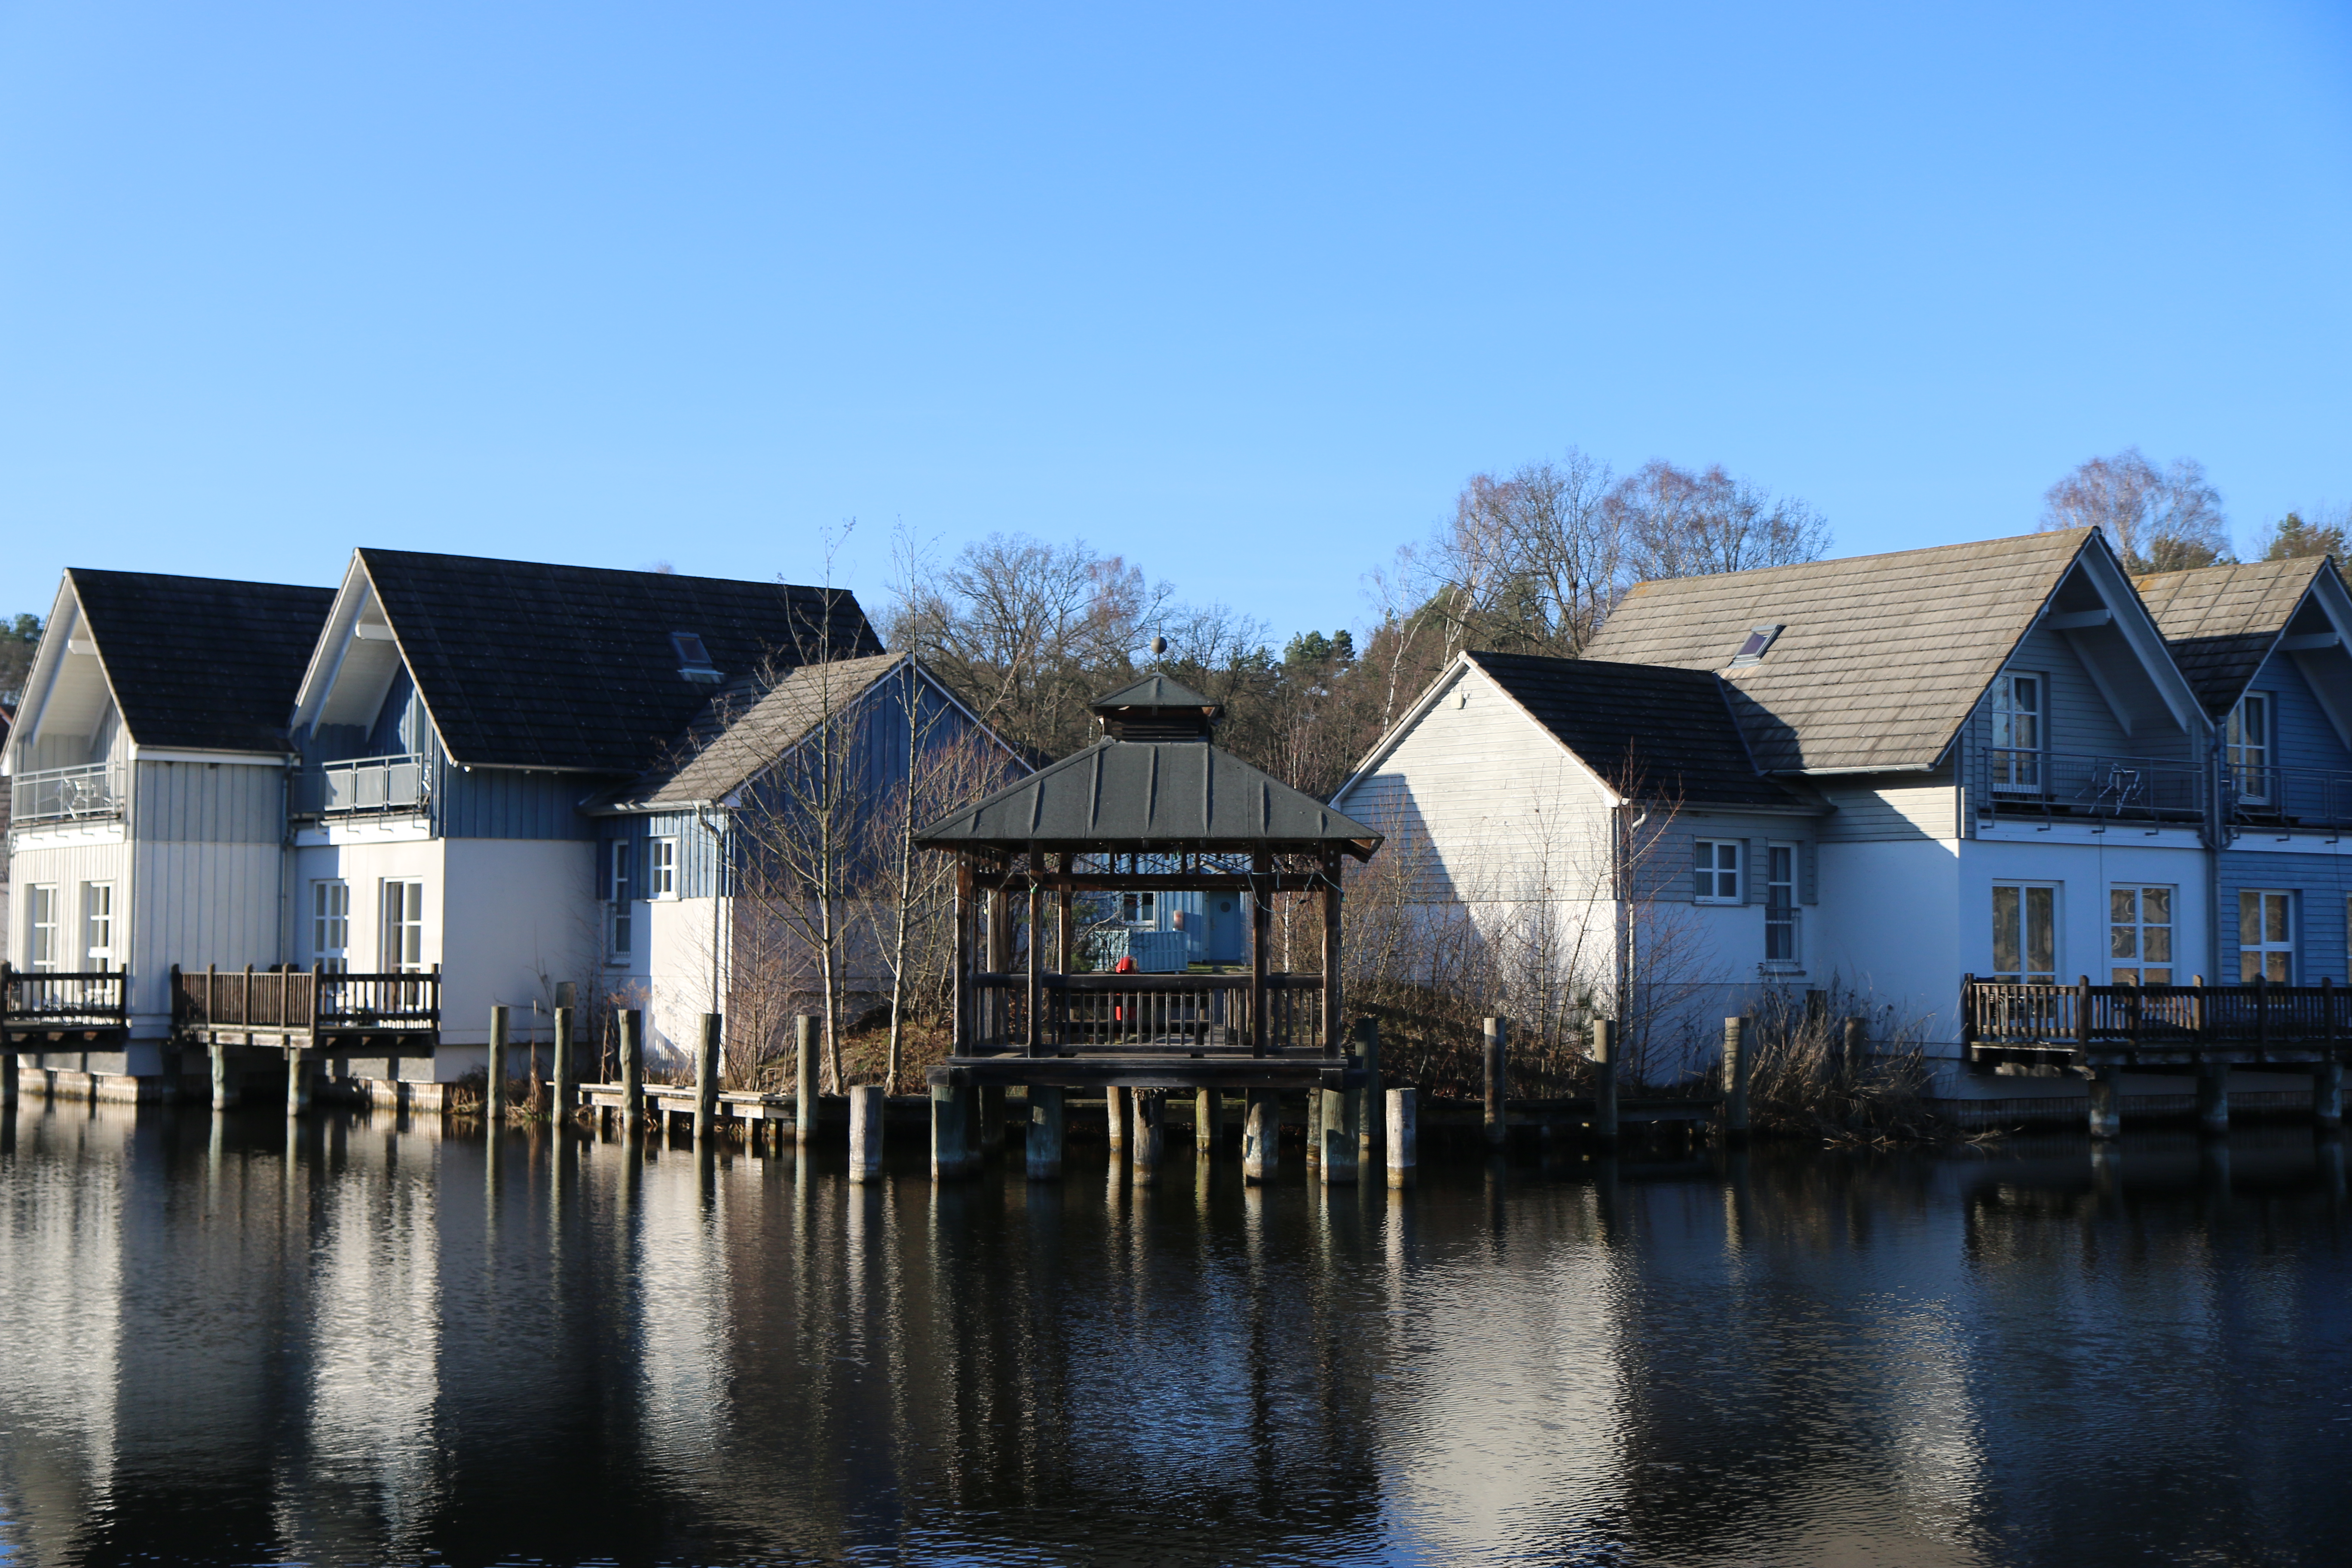
mirror, houses, water, lake, autumn, symmetrical, reflection, waterway, home, house, cottage, sky, real estate, tree, residential area, bayou, estate, building, suburb, facade, evening, farmhouse